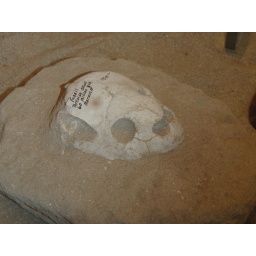
A late cretaceous sea turtle skull from Morocco, in the window of a rock and fossil shop.